2018 Kansas elections

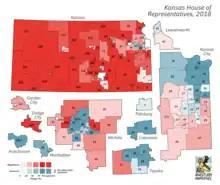
Results of the Kansas House elections

The Kansas House of Representatives held elections for all 125 seats in 2018. Republicans maintained their supermajority in the chamber, with neither parties making any gains.